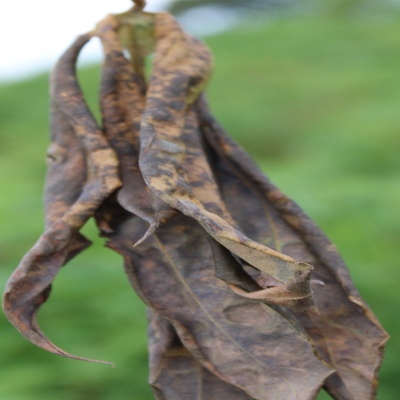
Crop: Cassava
Condition: bacterial blight